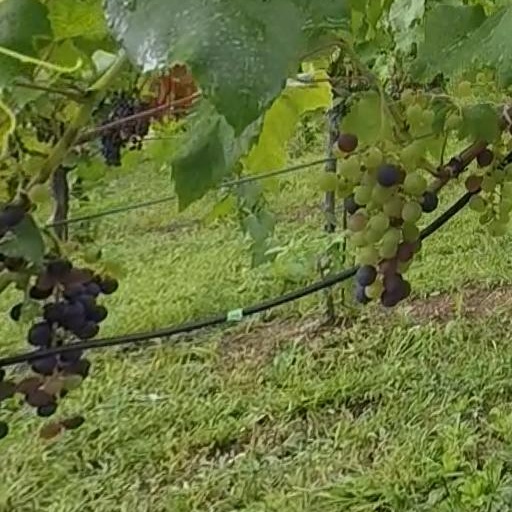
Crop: grape